Lady Margaret Hall Boat Club

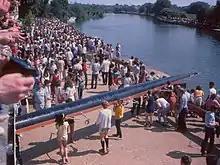
Eight's week in Oxford

The LMHBC women's first VIII had the Summer Eights headship in 1977, the inaugural year of women's inclusion in Summer Eights as recognised, distinct divisions. In 2017 it was 24th on the river. The LMH women's first VIII had the Torpids Headship in 1978 and was 25th on the river in 2019.